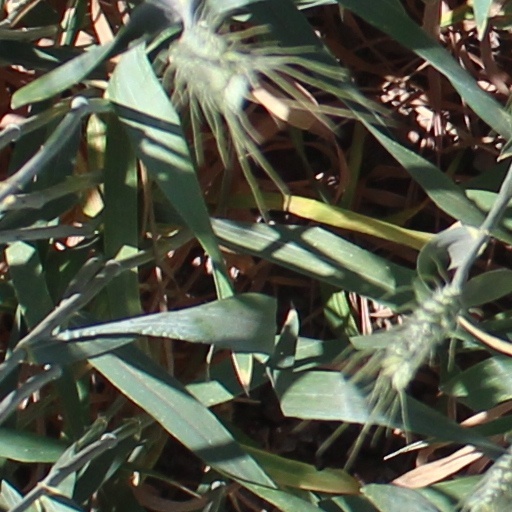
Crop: wheat